B. Altman and Company Building

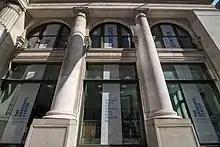
Fifth Avenue facade near 34th Street

In April 1905, Altman received a $4.5 million mortgage loan from the Mutual Life Insurance Company of New York, which covered several properties on the flagship's site. That May, "The New York Times" reported that the row house at Fifth Avenue and 34th Street was still being leased by art dealer Knoedler. The lease did not expire for "five or six more years" and negotiations between Knoedler and Altman had reached an impasse. Additionally, there were several incidents during construction. Three workers were killed and several were injured in a December 1905 dynamite explosion, and there was an attempt the same month to sabotage the building's hoisting engines. In January 1906, a worker was killed and six others were injured when a girder fell from the eighth floor.